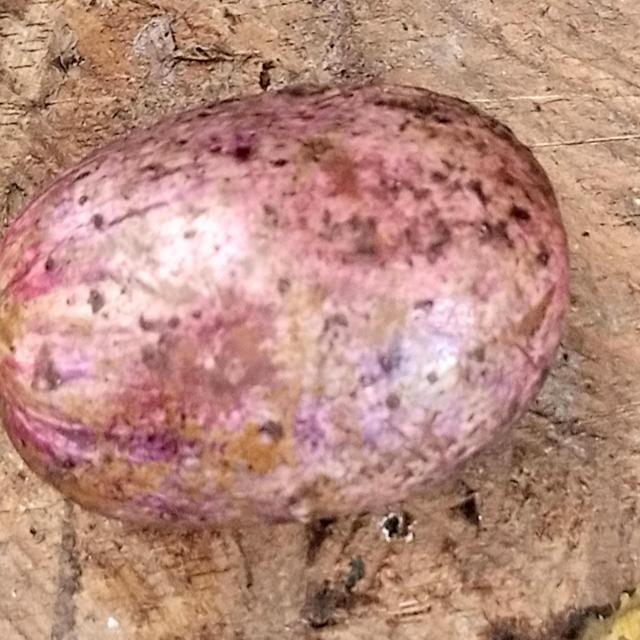
Plum grade: unripe